Reynaldo Hahn

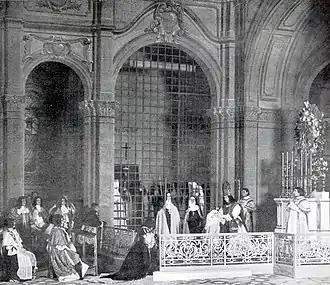
elaborate stage set with large cast, with a nun centre stage

In 1898, following the success of his first set of 20 mélodies, published two years earlier, Hahn began composing a second set. which he worked on for more than 20 years. In the same year he started work on 12 "Rondels" for soloists, chorus and piano, completed the following year. In 1899, following the long tradition of French composers supplementing their income by writing music reviews, he became critic for "La Presse".